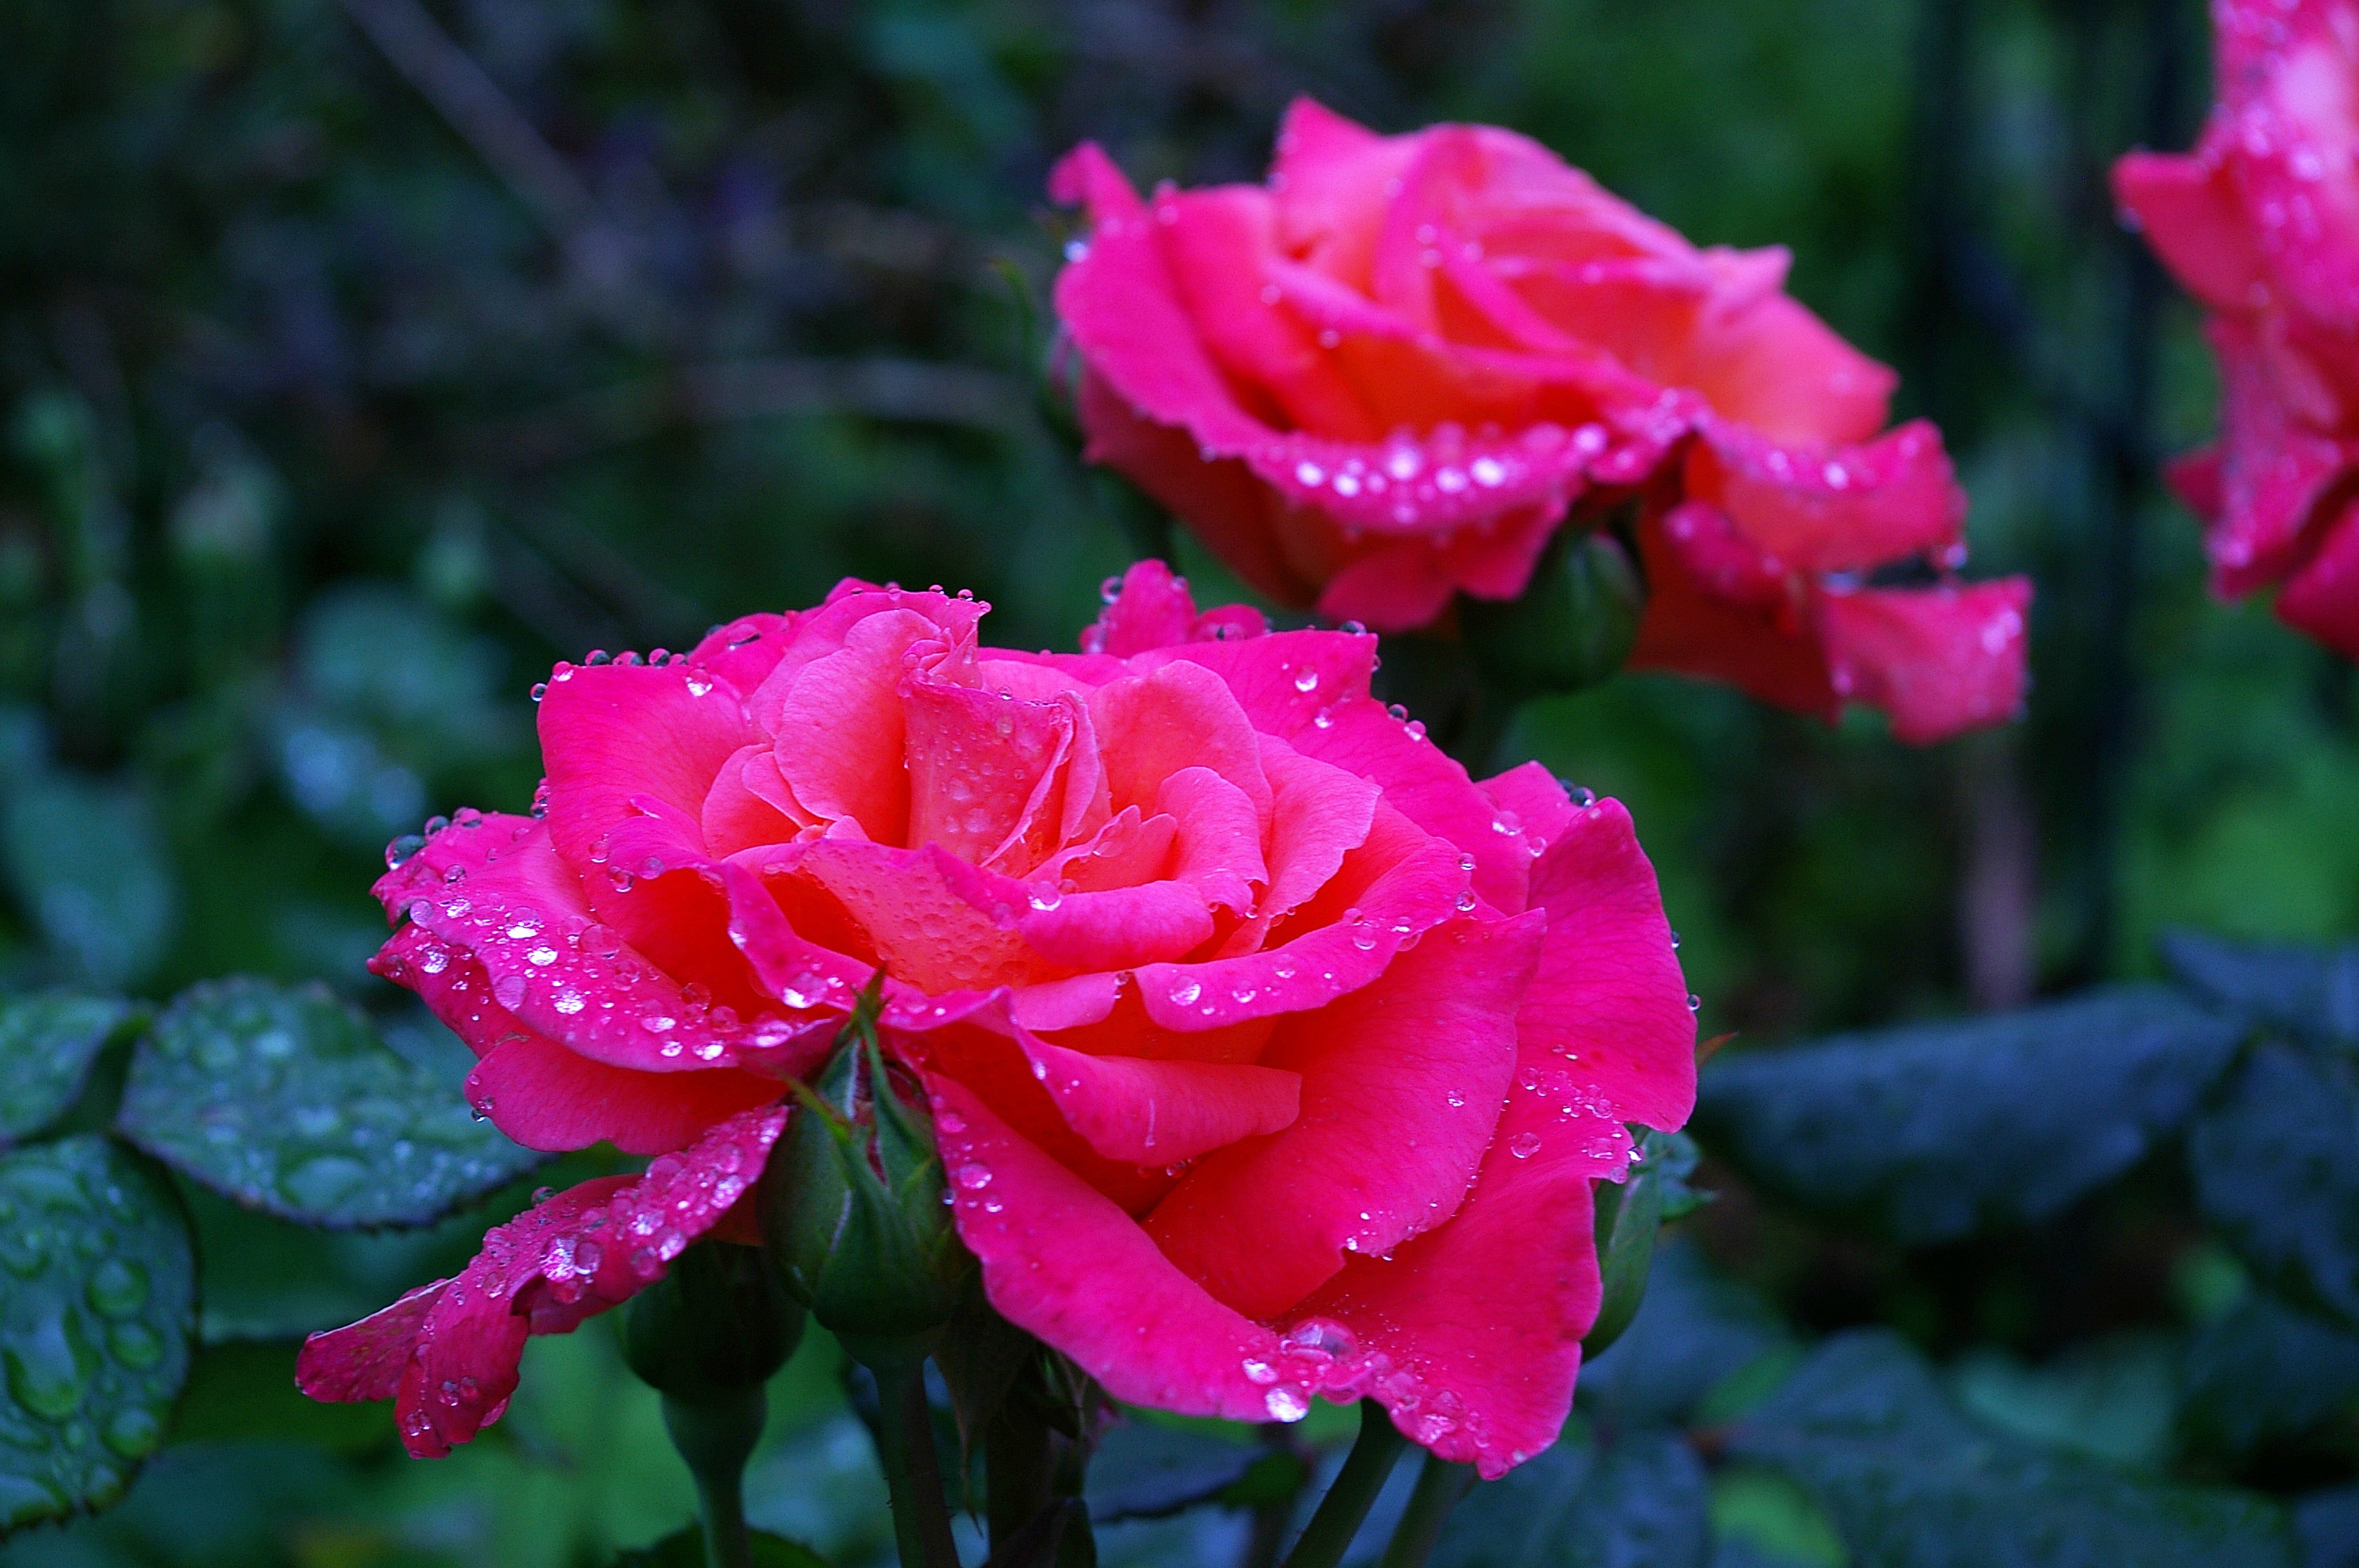
water, nature, blossom, prickly, plant, rain, flower, petal, bloom, raindrop, wet, summer, rose, red, macro, romantic, garden, pink, close, flora, variety, drip, leaves, thorns, beauty, robust, drop of water, floribunda, fragrance, pink flower, rose bloom, macro photography, rose blooms, flowering plant, garden roses, rose family, garden rose, scented rose, albrecht d rer, rose breeding, annual plant, land plant, rosa centifolia, rose order